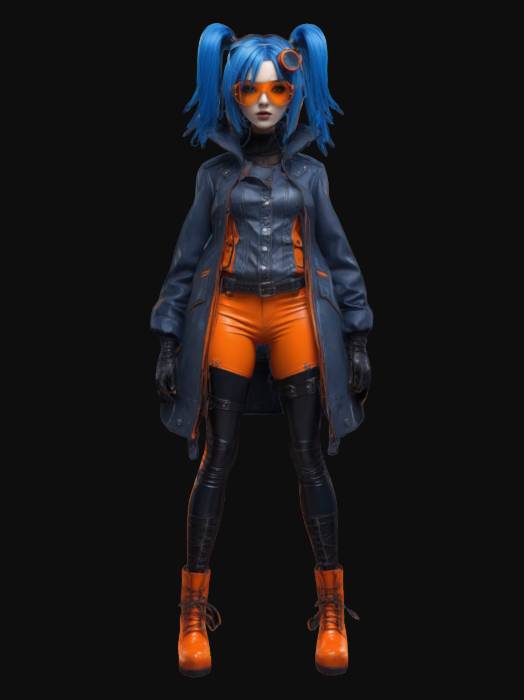
미적 점수 (1~10점): 7